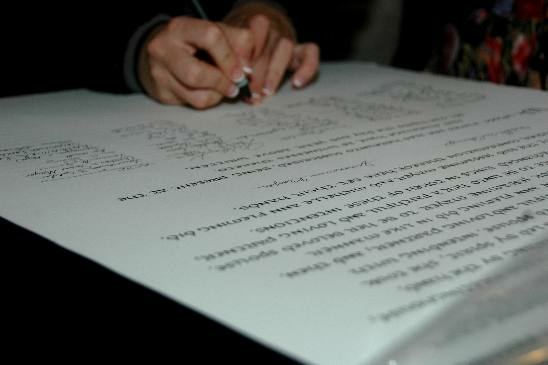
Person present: Yes